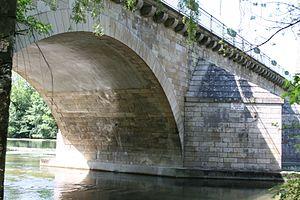
Le pont Saint-Nicolas, dénommé pont Saint-Mesmin avant le XXᵉ siècle, est un pont français enjambant le Loiret et reliant les villes de Saint-Hilaire-Saint-Mesmin sur la rive gauche à Saint-Pryvé-Saint-Mesmin sur la rive droite, dans le département du Loiret en région Centre-Val de Loire.